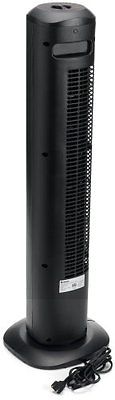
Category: fan